Hilja maitotyttö

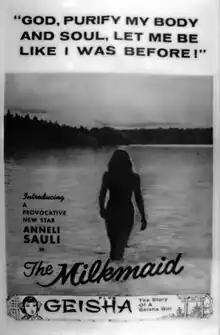
US film poster

Hilja maitotyttö (English translation The Milkmaid) is a 1953 Finnish drama film directed by T. J. Särkkä, and starred Anneli Sauli, Saulo Haarla and Tauno Palo. A film is based on the 1913 short story "Hilja the Milkmaid" by Johannes Linnankoski. When it premiered in Finland, the film caused a stir and controversy due to its eroticism and the rape scene included in the story; however, the erotic content guaranteed the sale of the film to a dozen other countries.